Backbreaker

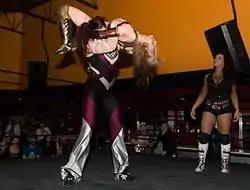
Vanessa Kraven holds Xandra Bale in the air with a Canadian backbreaker rack.

Also known technically as the overhead gutwrench backbreaker rack, this sees an attacking wrestler first lift an opponent up so the opponent's back is resting on the wrestler's shoulder, with the opponent's head pointing in the direction that the wrestler is facing. The wrestler then links their arms around the face-up opponent's torso and presses down, squeezing the opponent's spine against the wrestler's shoulder. Hulk Hogan used this move as a finisher early into his WWF career. A common variant of this hold has the attacking wrestler also apply a double underhook before or after lifting the opponent. This was used by Colt Cabana as the "Colt .45". The double underhook variant is often seen when the hold is used to transition to another maneuver, such as a backbreaker drop or inverted powerbomb. Bruno Sammartino famously used this move on his opponents.